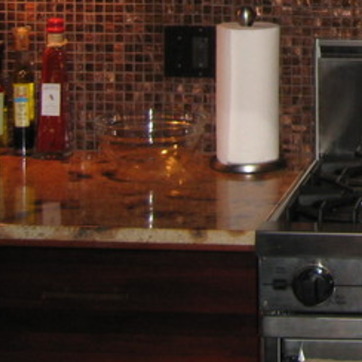
Material: polishedstone